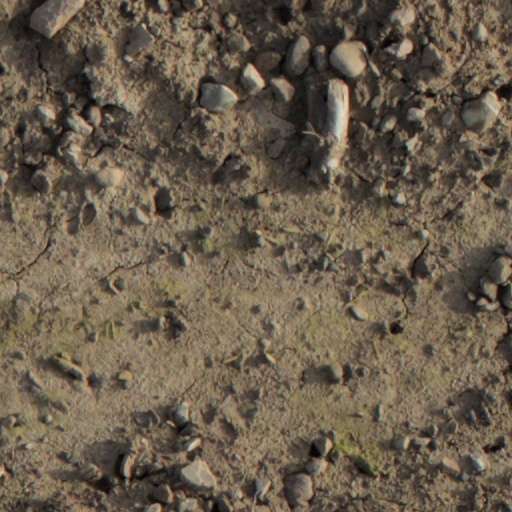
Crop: wheat